Shrine of Shah Abdul Latif Bhittai

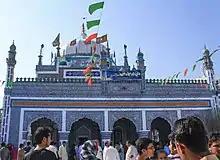
Entry to the shrine

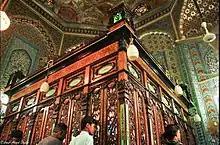
The shrine's inner sanctum is the site of the saint's tomb.

The shrine complex was built in 1772 by Mian Ghulam Shah Kalhoro to house the tomb of the Shah Abdul Latif Bhittai. The shrine complex includes a mosque and a mausoleum that open onto a large courtyard encircled by domed arcades by means of a large gateway. The complex is notable for being elaborately decorated with Sindhi tile work featuring blue and white floral themes. Shah Abdul Latif Bhittai's Surs are performed nightly at the shrine after evening prayers.